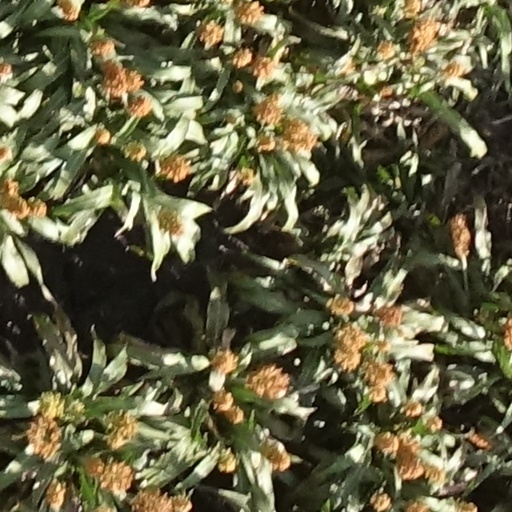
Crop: sorghum